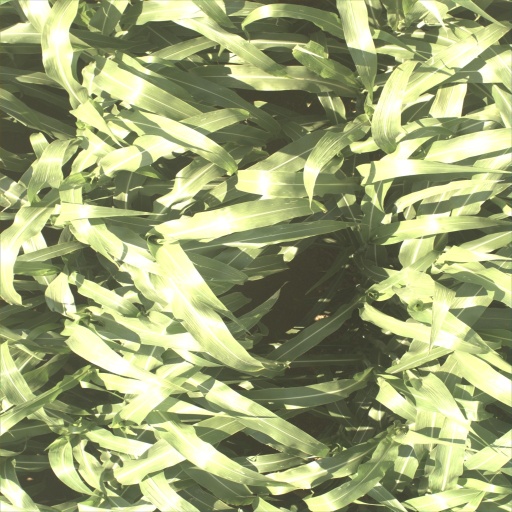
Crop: sorghum